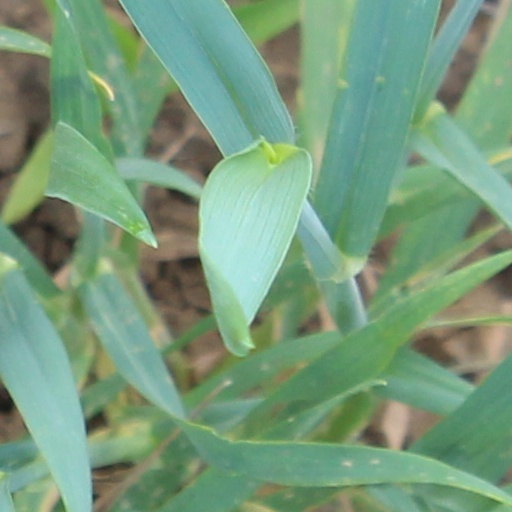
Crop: wheat